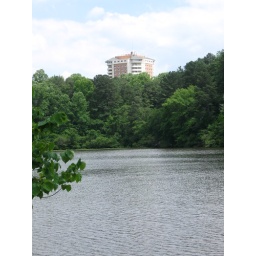
Clairmont tower peaking over the trees